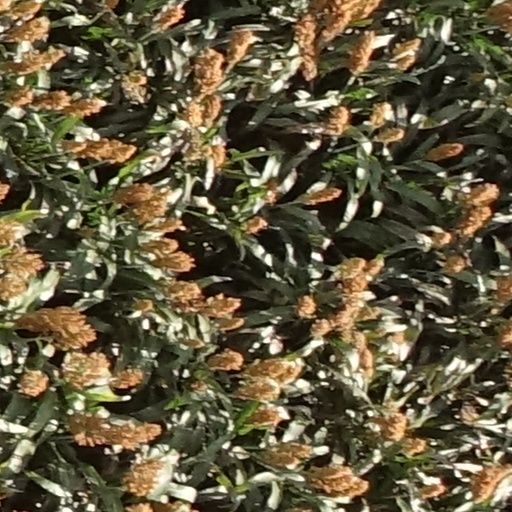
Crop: sorghum